Neil Lawson Baker

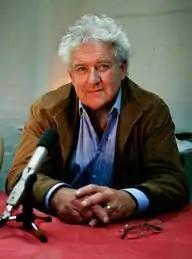
Neil Lawson Baker – taken in 2007

Neil Lawson Baker was born in Watford and had two brothers, John Stewart and Colin James. He attended Merchant Taylors' School in Northwood, Middlesex.